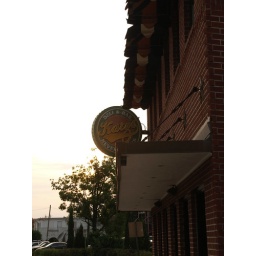
Houston Texas walking around the Old Montrose neighborhood down Westheimer street 2010 Building Streets Signs Vintage